Sparkling wine

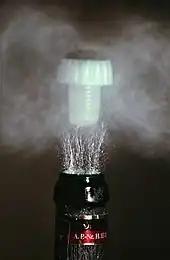
Opening a bottle of "Sekt" (high-speed photography). The sudden drop of pressure causes a huge drop of temperature. The moisture in the air freezes, creating a smoke of tiny ice crystals.

The Franciacorta region, located northwest of Brescia, is home to the largest segment of Italian sparkling wine production. Made predominately from Chardonnay and Pinot bianco, sparkling wine labeled under the Franciacorta DOCG is permitted to include no more than 15% Pinot nero. Both vintage and non-vintage Franciacorta sparkling wines are made which require 30 and 18 months, respectively, of aging on the lees. Franciacorta Satèn, a "Blanc de blancs", is produced with the reduced 4.5 atmospheres of pressure instead of 6 for an expression of softness.